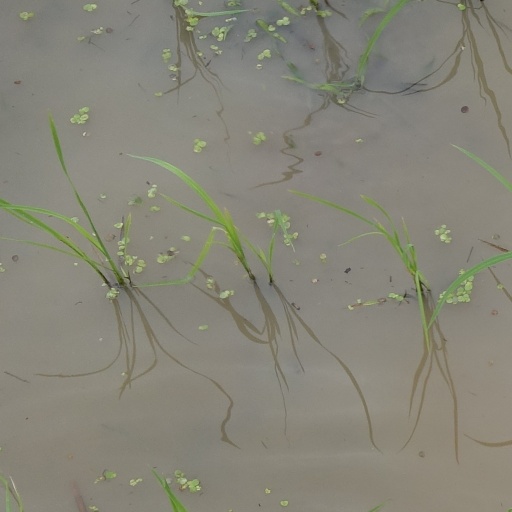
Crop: rice